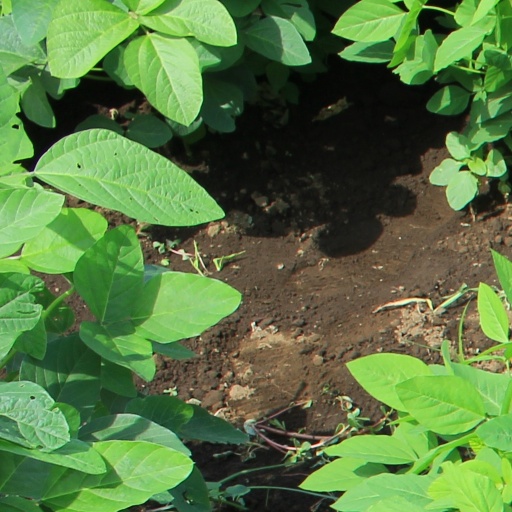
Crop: soybean